St. Luke African Methodist Episcopal Church

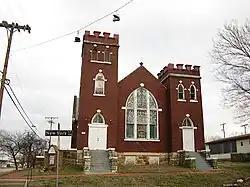

Saint Luke African Methodist Episcopal Church is a historic church at 900 New York Street in Lawrence, Kansas, United States. It was built in 1910 and added to the National Register of Historic Places in 2005.